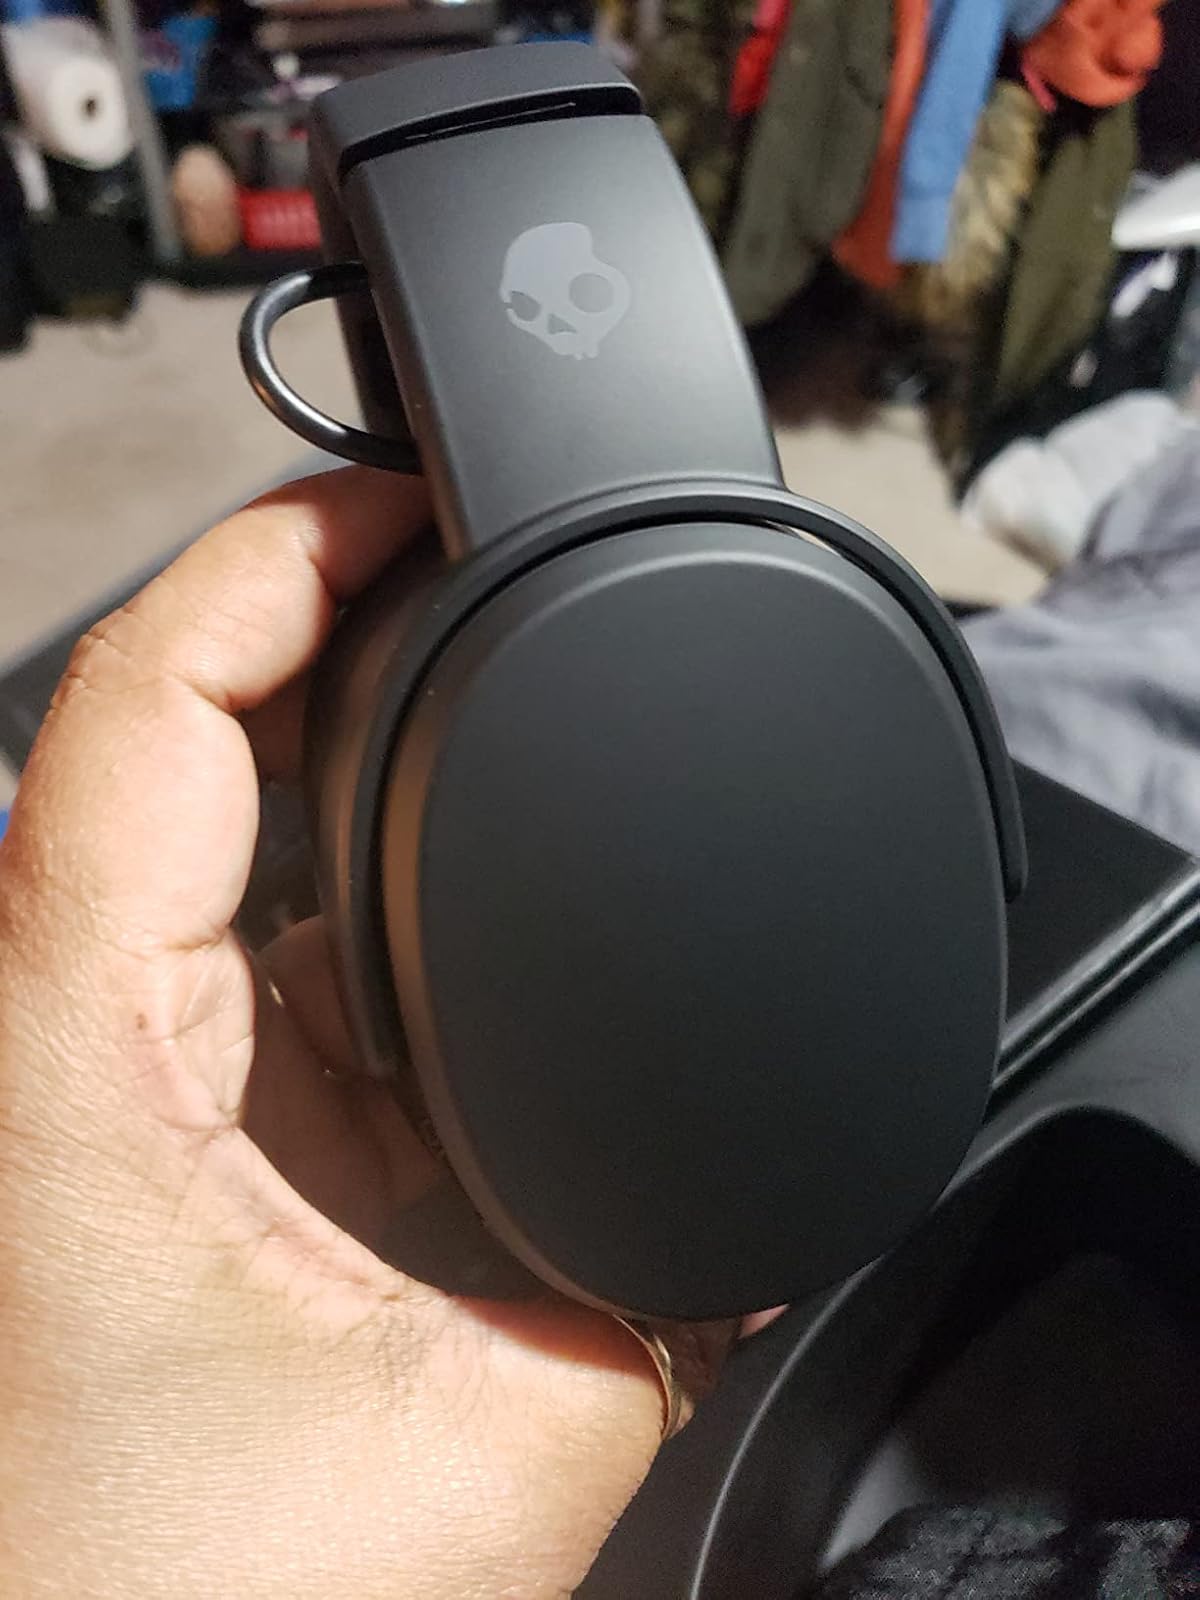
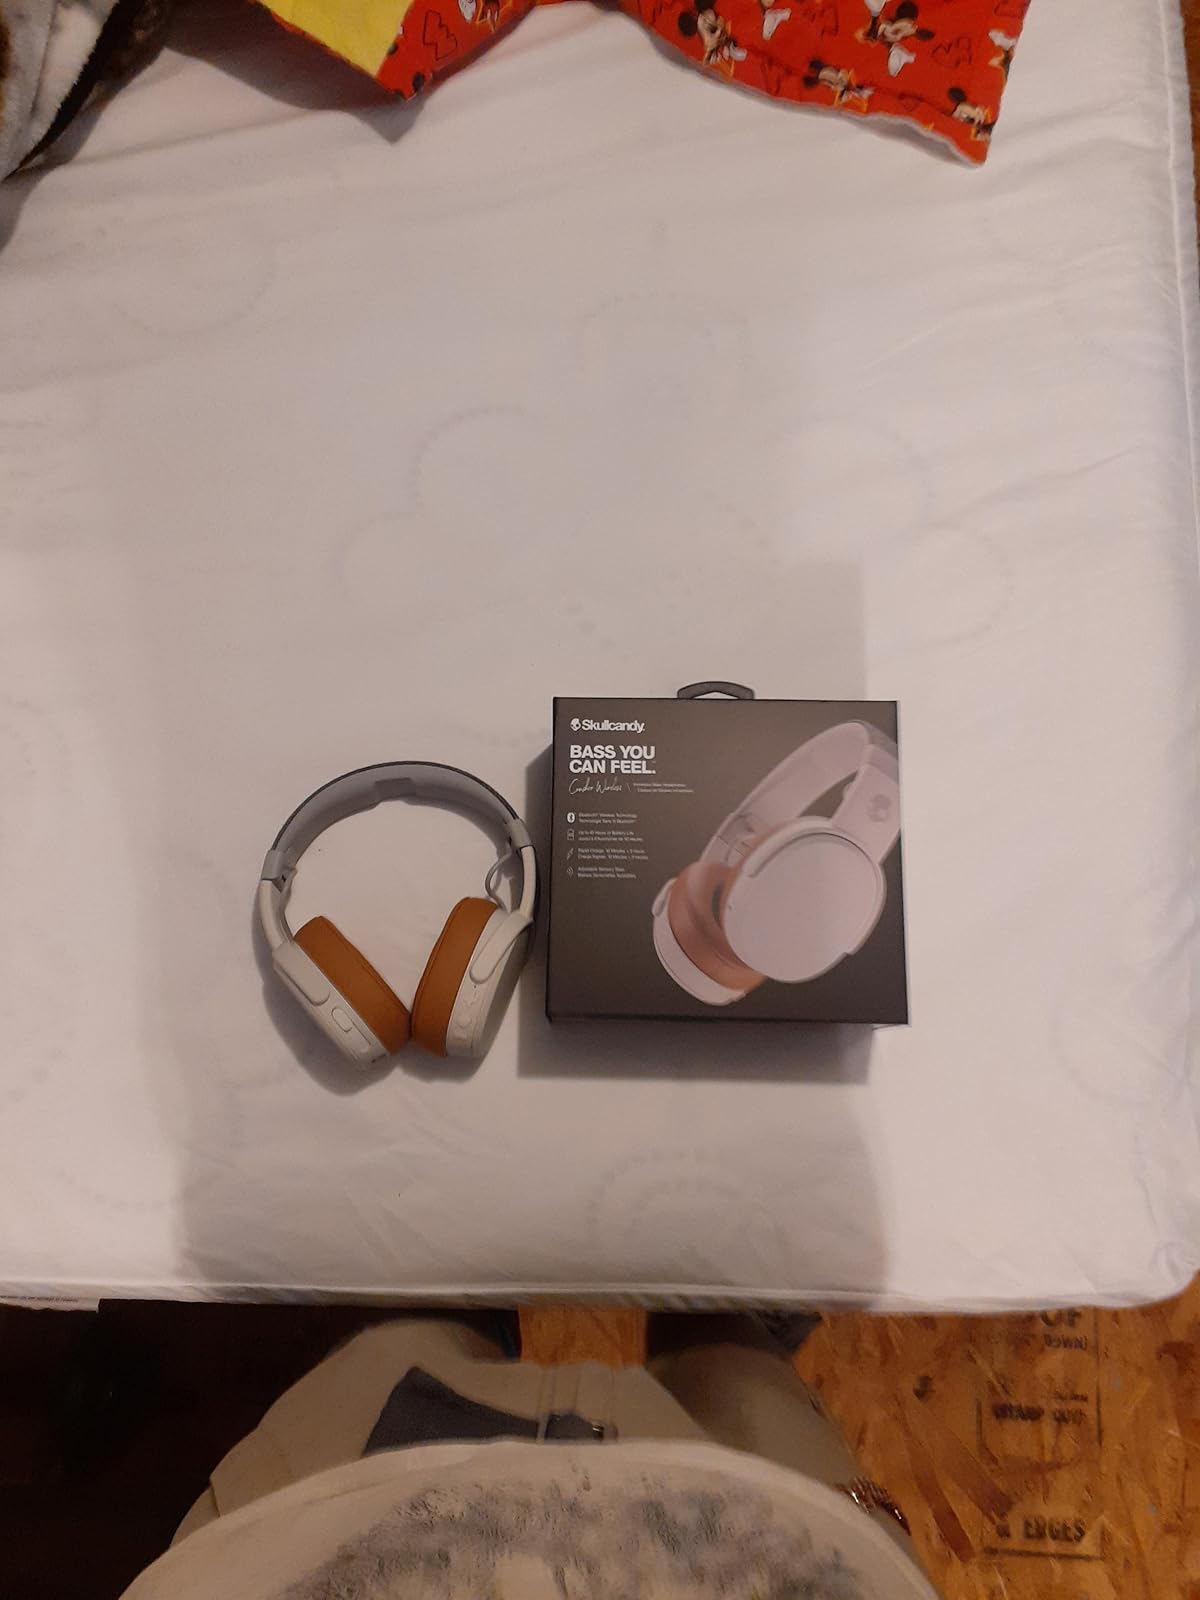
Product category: headphones
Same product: no